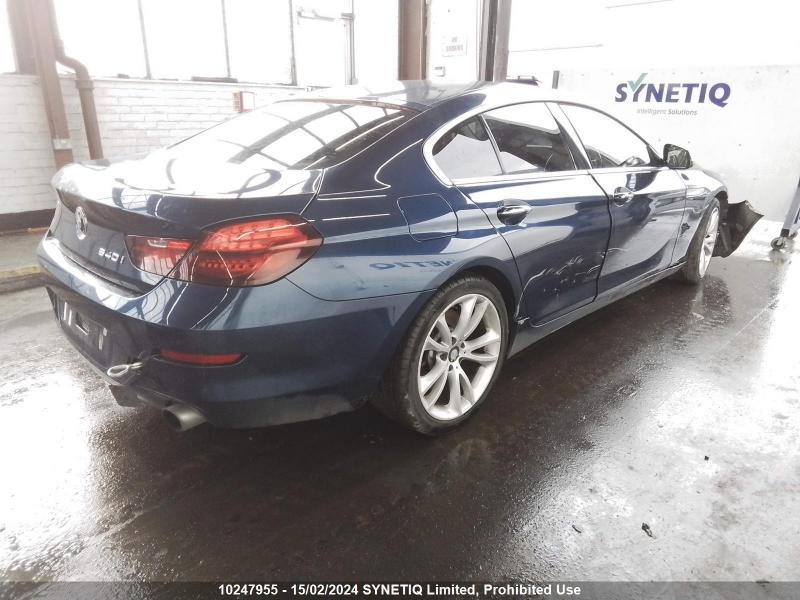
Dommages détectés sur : porte avant droite, porte arrière droite, aile arrière droite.
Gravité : mineur